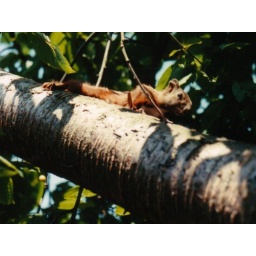
A Danish red squirrel in a cherry tree